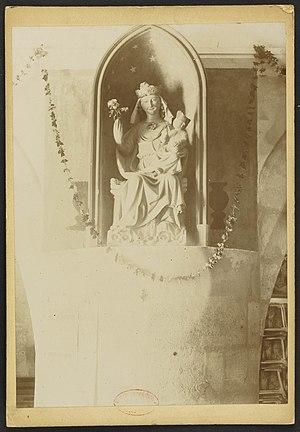
Eglise Saint-Pierre de Lagorce